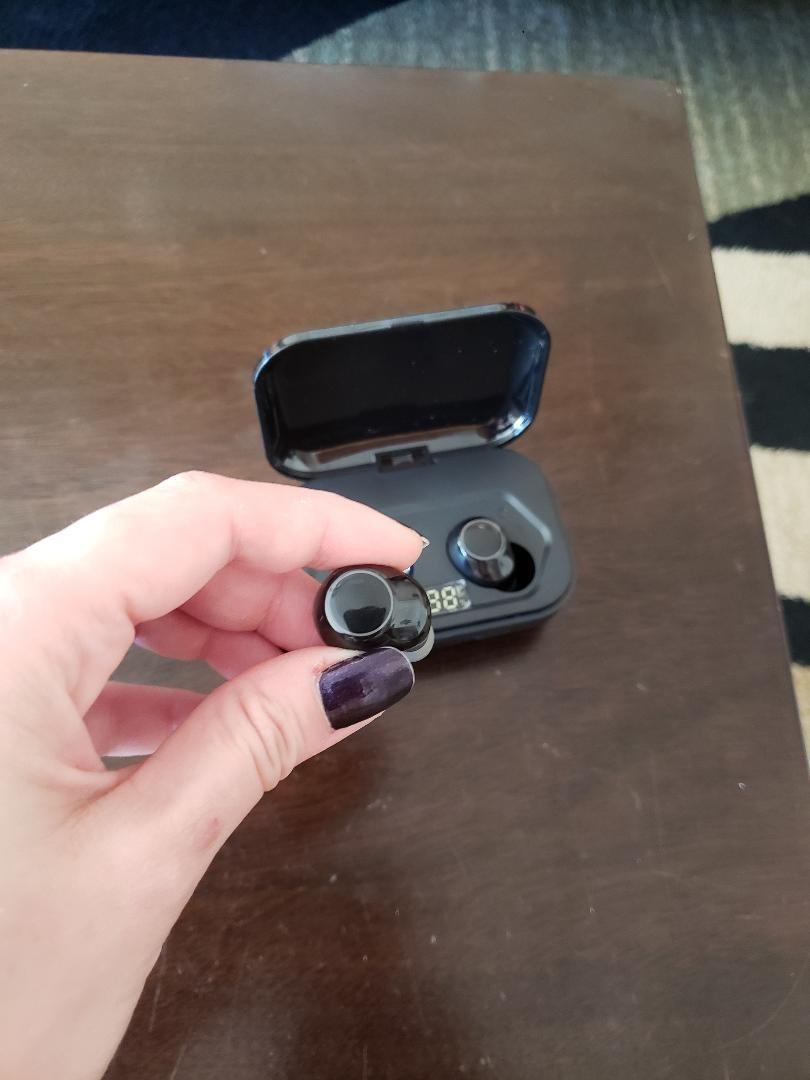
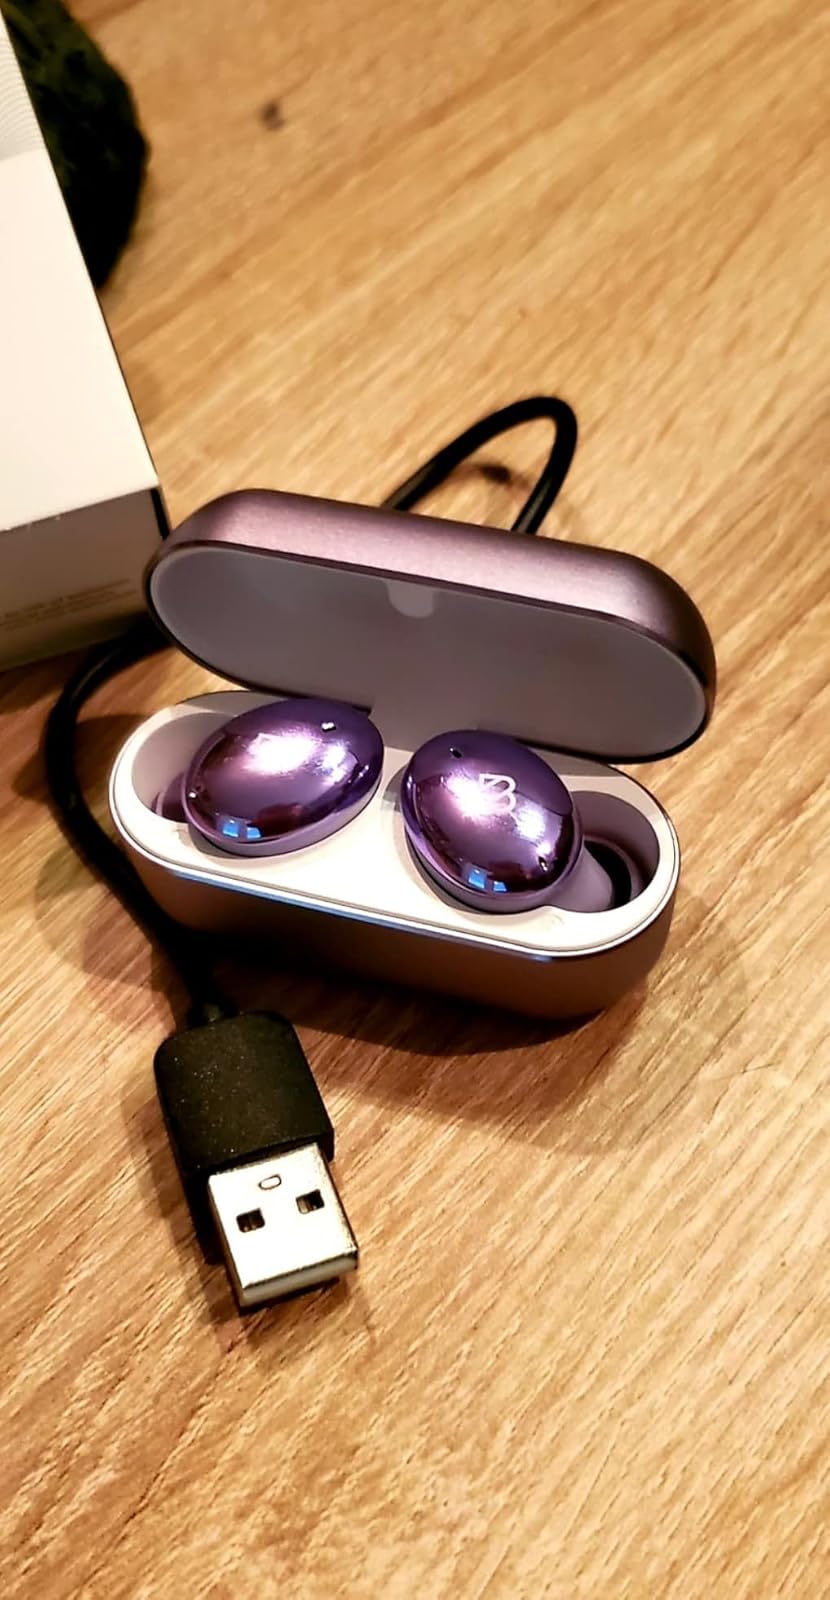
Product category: earbuds
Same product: no